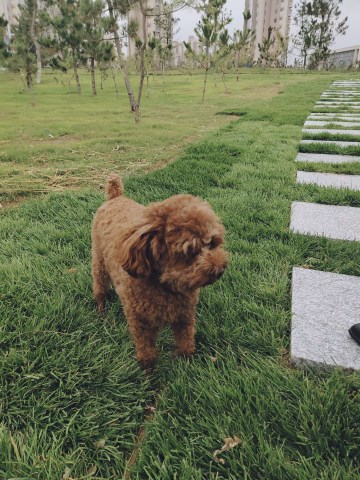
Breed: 7449-n000128-teddy